National Day of Catalonia

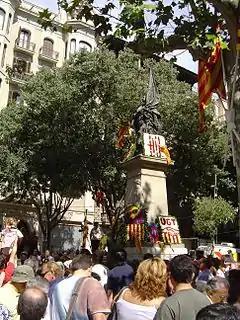
Floral offerings at the monument to Rafael Casanova on Barcelona's Ronda de Sant Pere, 2005. Casanova was one of the Catalan commanders during the Siege of Barcelona.

The National Day of Catalonia, also known as the Diada, is a day-long festival in Catalonia and one of its official national symbols, celebrated annually on 11 September. It is one of the public holidays in Catalonia.